8th Cavalry Regiment

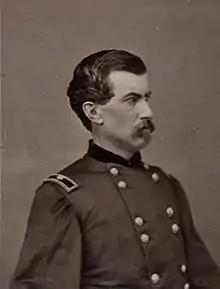
Brevet Major James Monroe Williams Company I 8th U.S. Cavalry 1866–1873

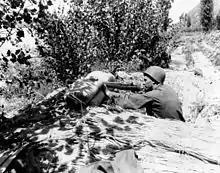
Pfc. Letcher V. Gardner (Montgomery, Iowa) 8th Cavalry, fires on an emplacement along the Naktong River, near Chingu. 13 August 1950.

The 8th Cavalry Regiment is a regiment of the United States Army formed in 1866 during the American Indian Wars. The 8th Cavalry continued to serve under a number of designations, fighting in every other major U.S. conflict since, except World War I, when it was not deployed to Europe because it was already engaged in the Punitive Expedition in Mexico from 1916 to 1920. It is currently a component of the 1st Cavalry Division.